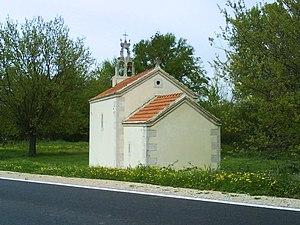
Doljani est un village de Bosnie-Herzégovine. Il est situé dans la municipalité de Čapljina, dans le canton d'Herzégovine-Neretva et dans la Fédération de Bosnie-et-Herzégovine. Selon les premiers résultats du recensement bosnien de 2013, il compte 506 habitants.